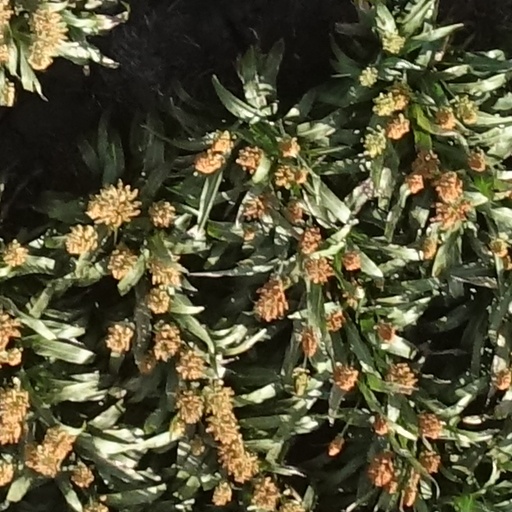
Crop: sorghum